French cruiser D'Estaing

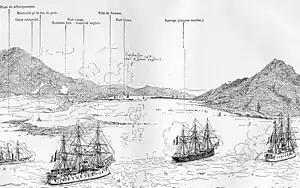
"D'Estaing" (painted black, center) at the Battle of Tamsui; "Triomphante" is astern and "La Galissonnière" is ahead

Courbet concentrated his squadron at Matsu, where the French spent September trying to decide what to do next. Three transport vessels carrying a total of 1,600 soldiers arrived on 29 September, by which time the French had decided to return to Keelung and try to conquer the port along with Tamsui. Courbet took several of his ships to resume the Keelung campaign, while his deputy, Rear Admiral Sébastien Lespès, took the remainder, centered on "La Galissonnière", "Triomphante", and "D'Estaing", to attack Tamsui. They arrived off the city on 1 October, joining the gunboat , which had been blockading the city for a week.